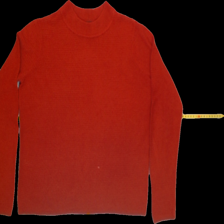
View: front
Type: Sweater
Category: Ladies
Brand: Vero moda
Colors: Orange
Material: 100%acrylic
Size: S
Trend: No trend
Stains: Yes
Price range: <50
Recommended usage: Export